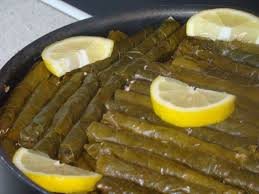
Yemek: yaprak_sarma